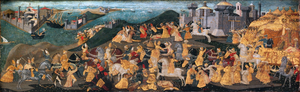
Georges VIII, rarement connu en tant que Georges IX, est un roi de Géorgie du XVᵉ siècle de la dynastie des Bagrations. Il règne sur le royaume de Géorgie, d'abord comme roi associé à son père Alexandre Iᵉʳ et à ses frères Vakhtang IV et Démétrius III, puis sur le royaume de Kakhétie en tant que Georges Iᵉʳ.